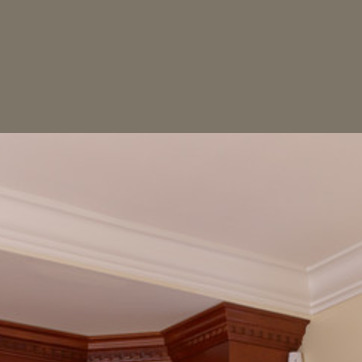
Material: painted